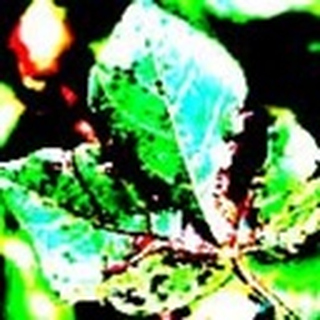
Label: cotton_bacterial_blight